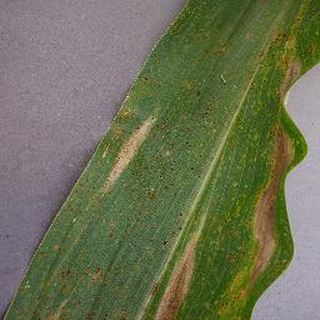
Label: corn_northern_leaf_blight